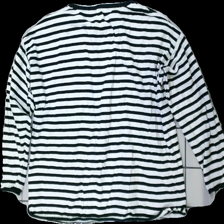
View: back
Type: Top
Category: Ladies
Brand: Lager 157
Colors: Black, White
Material: 100% Cotton
Pattern: Striped
Cut: Regular
Size: XL
Season: All
Price range: 50-100
Recommended usage: Reuse
Description: Knitted striped top